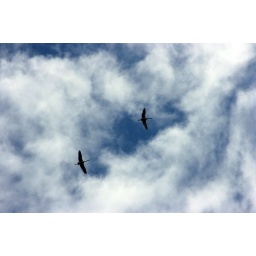
birds in the sky